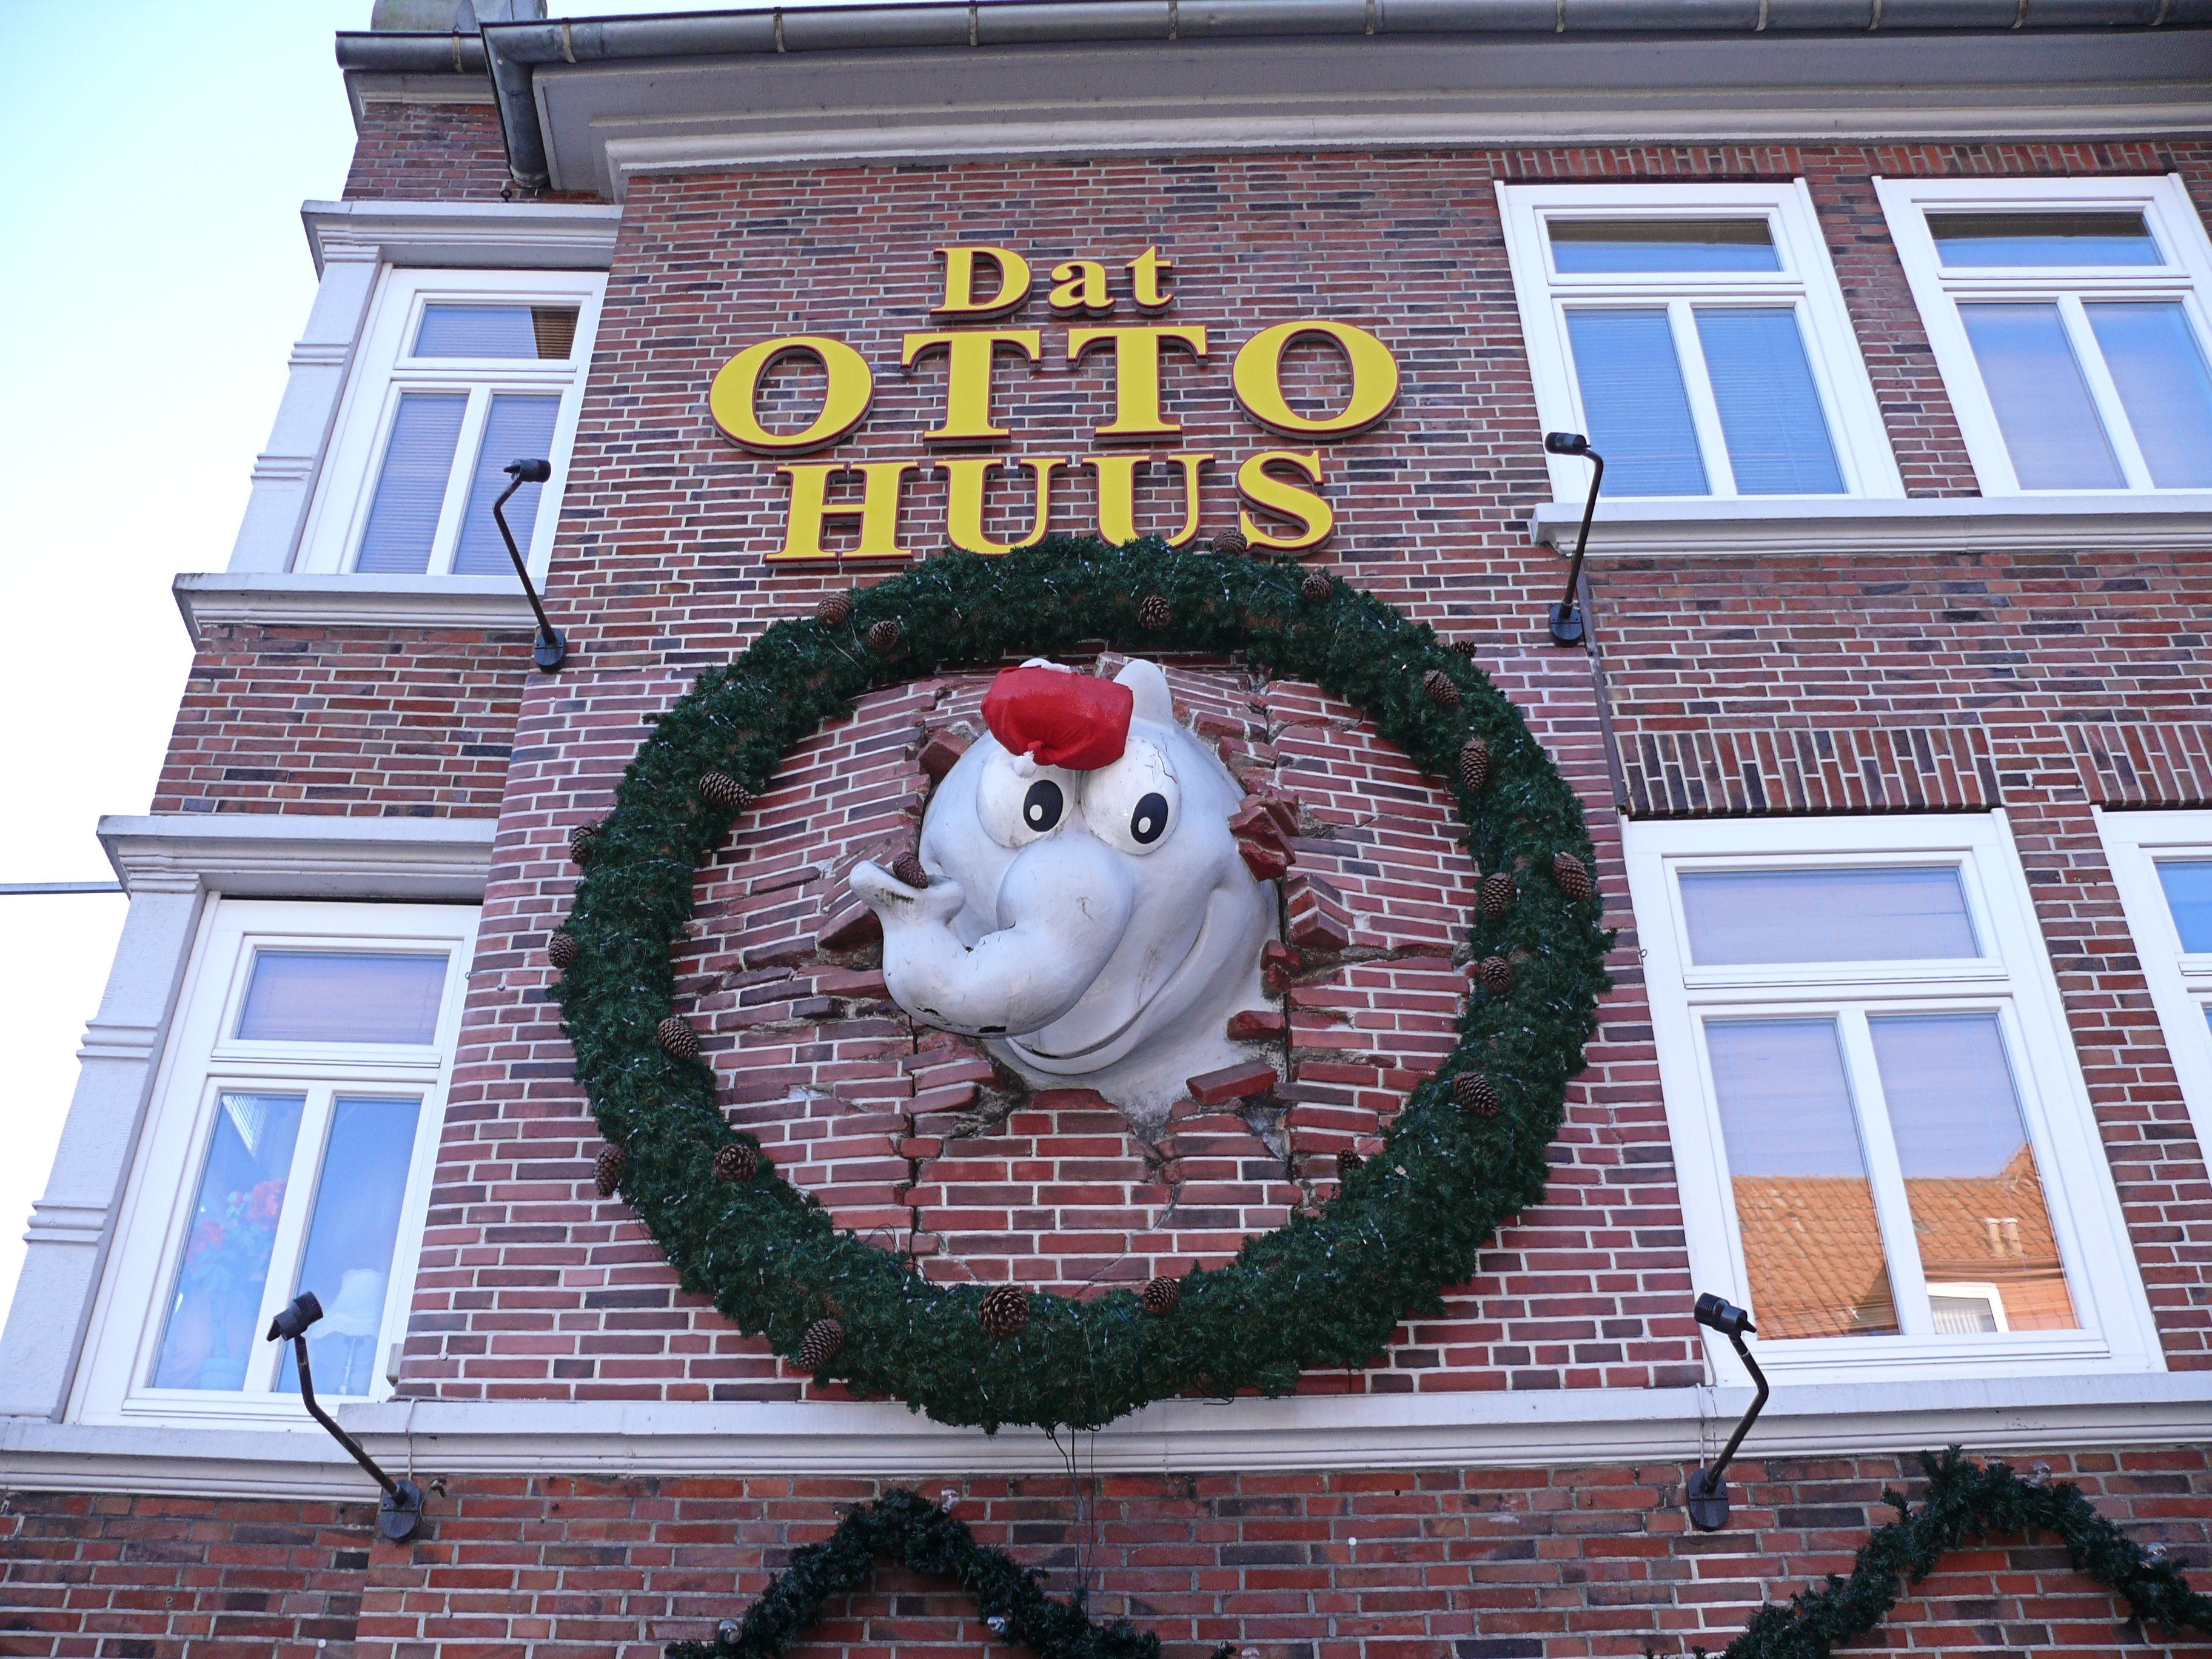
architecture, window, home, facade, art, the otto house, spiritbase